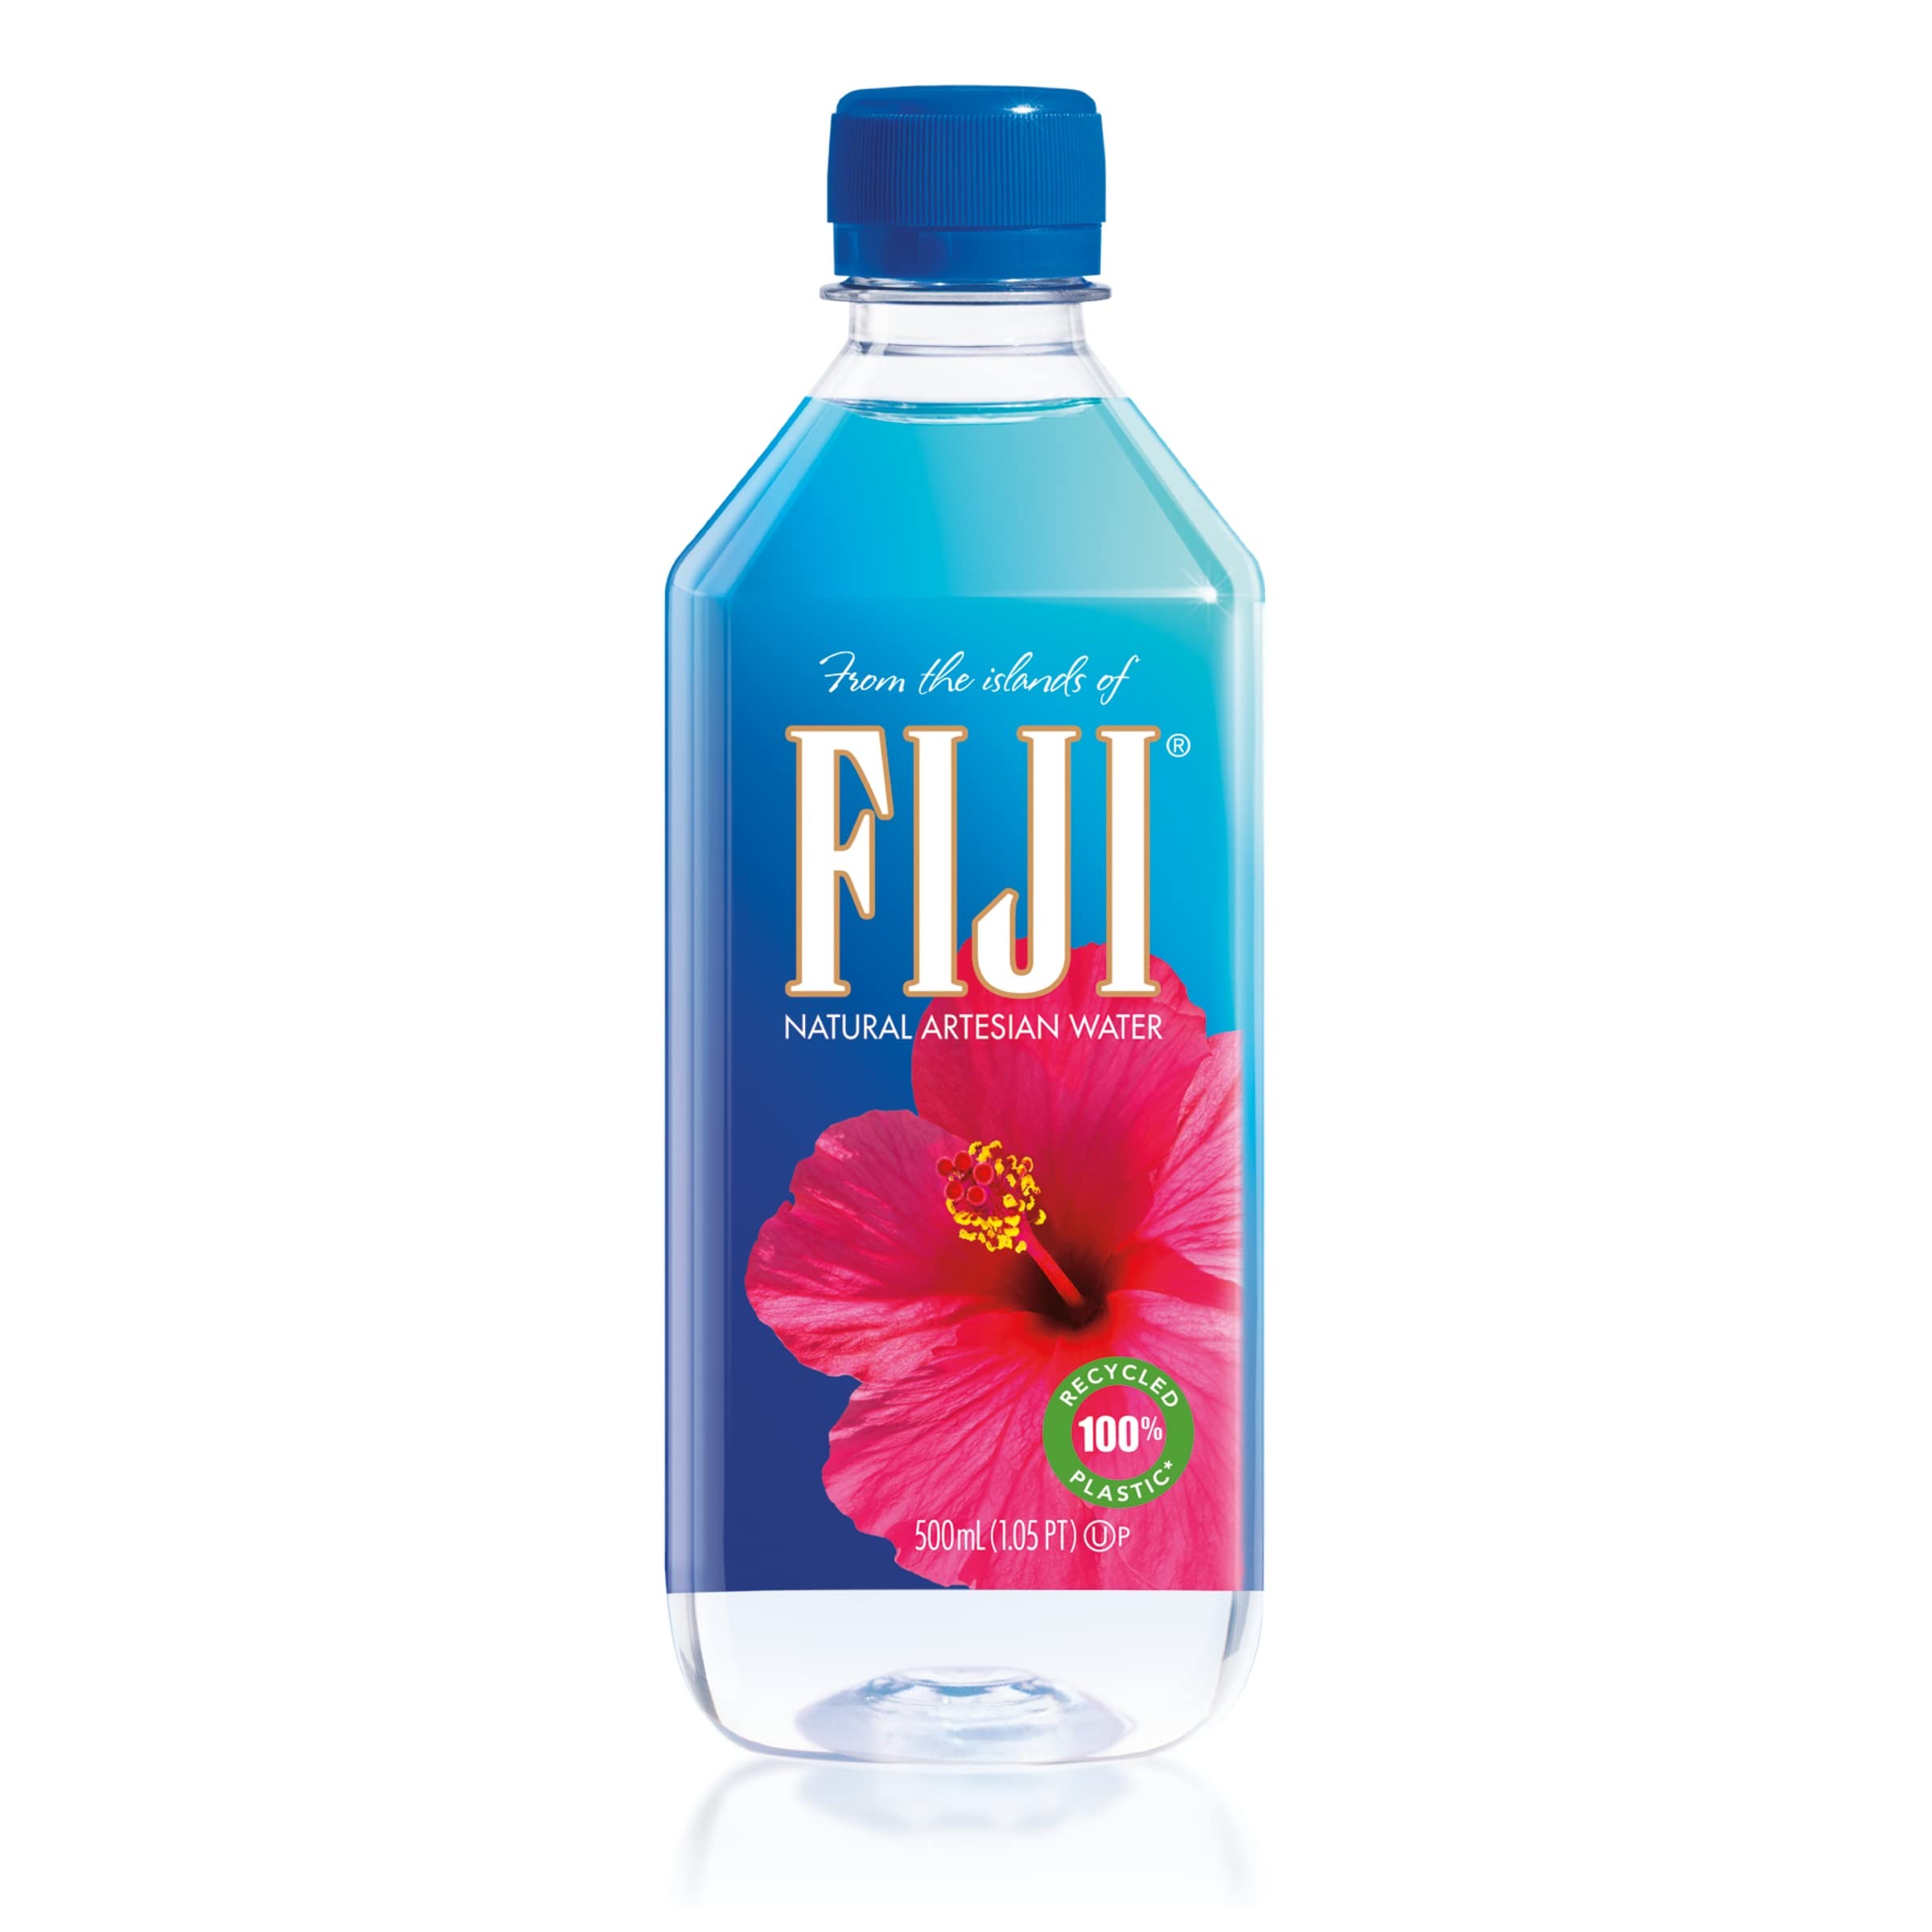
Item Name: FIJI Natural Artesian Bottled Water 500 mL / 16.9 Fl Ounce (Single)
Bullet Point 1: Pack size: Single 500mL (16.9 Fl Oz) bottle of FIJI Water
Bullet Point 2: Everyday hydration: Our most popular item, the 500mL bottle, is the perfect grab-and-go size
Bullet Point 3: Double Electrolytes: FIJI Water has more than double the electrolytes as the top premium bottled water brands for a soft, smooth taste. And while theirs are added, ours occur naturally from slowly filtering through volcanic rock
Bullet Point 4: Natural artesian: Bottled from a natural, sustainable artesian aquifer in the remote Fijian Islands, untouched by man
Bullet Point 5: Soft, smooth taste: Rain slowly filters through volcanic rock, giving FIJI Water a perfectly balanced 7.7 pH, and its signature, soft smooth taste
Value: 16.9
Unit: Fl Oz

Price: 2.29